Gambling ship

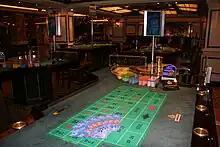
An empty casino aboard a large cruise ship in 2009

A gambling ship is a ship stationed offshore in or transiting to international waters to evade local anti-gambling laws that is dedicated to games of chance. This applies both to ships which are permanently moored somewhere outside the limits, or, when legal, that can transit back and forth from a nearby port where it is not. Other ships also offer gambling as part of their onboard entertainment, but are not "gambling ships" "per" "se".